Rameswaram

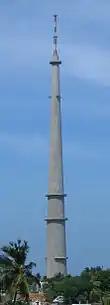
ash coloured concrete structure of Rameswaram TV tower

There are daily express trains connecting major cities in Tamil Nadu like Chennai, Madurai, Trichy, Coimbatore and Karaikudi. There are express and passenger trains connecting to major destinations. The Ramanathapuram – Rameswaram National Highway is the main connecting link from Rameswaram to the mainland. Before the 1914 train service linked the mainland with Rameswaram, boats were the only mode of transport to Rameswaram island.